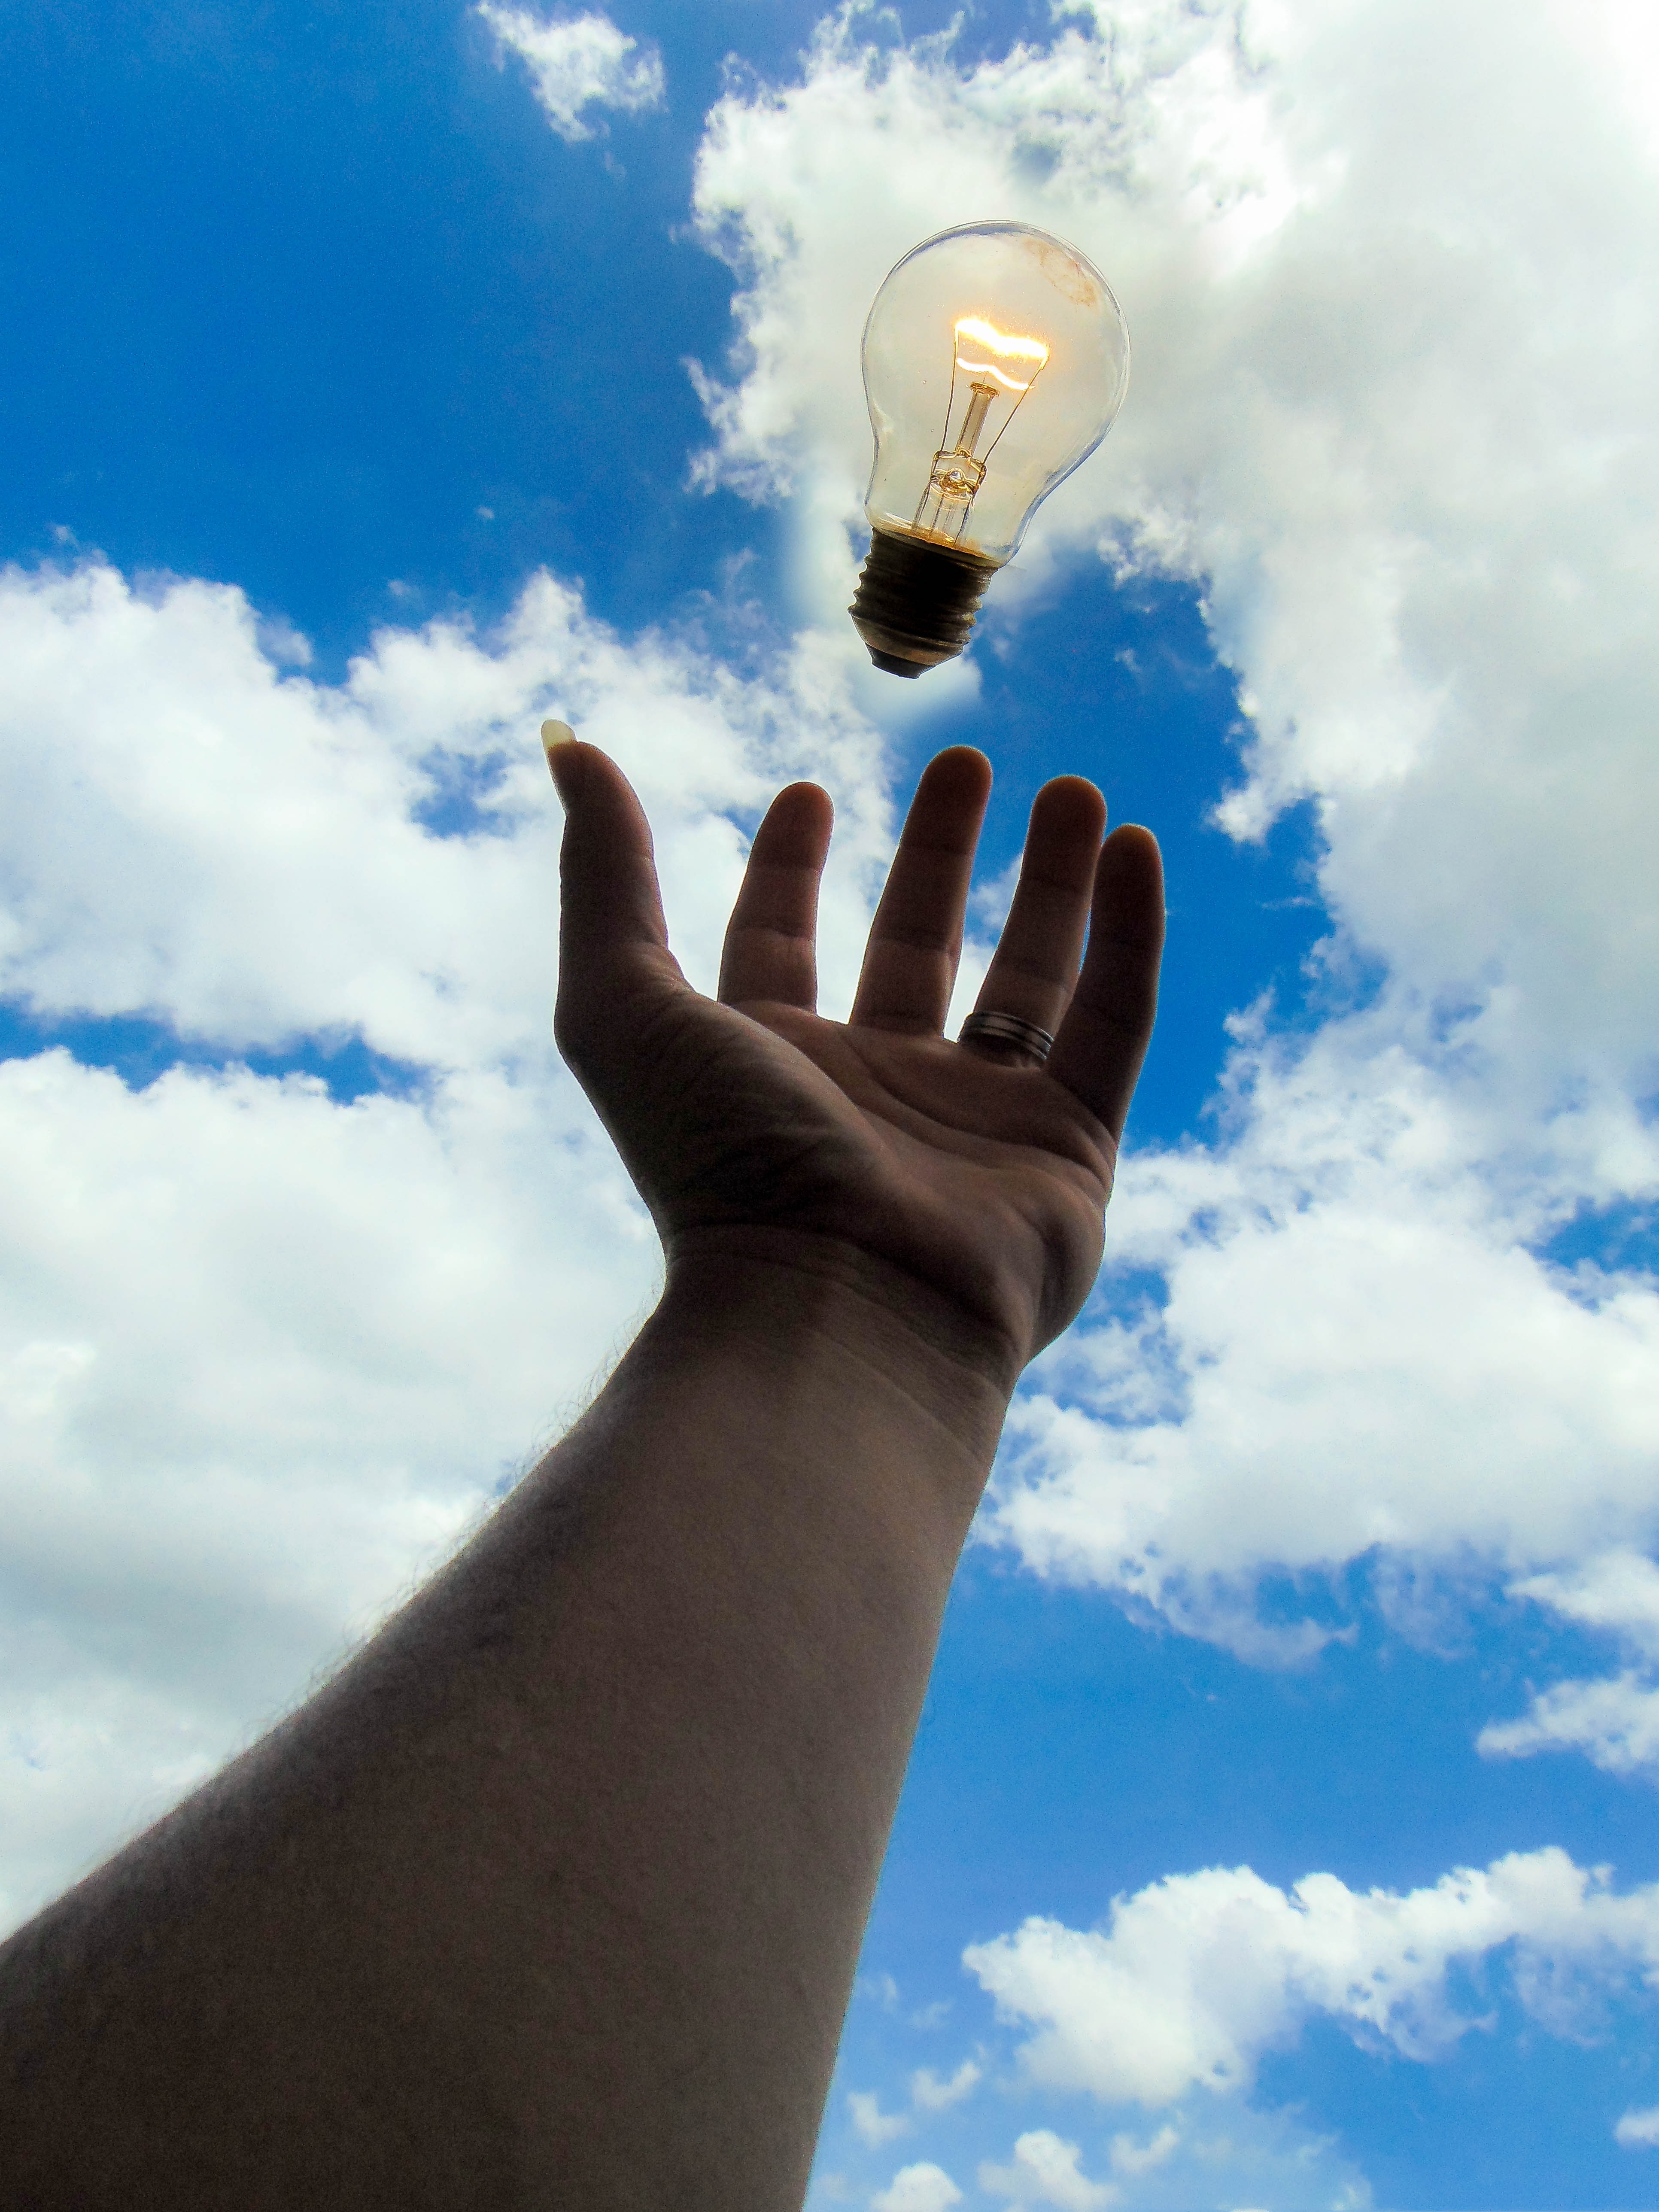
hand, light, cloud, sky, sunlight, home, finger, blue, lamp, lighting, energy, objects, assembly, clarity, ecological, atmosphere of earth